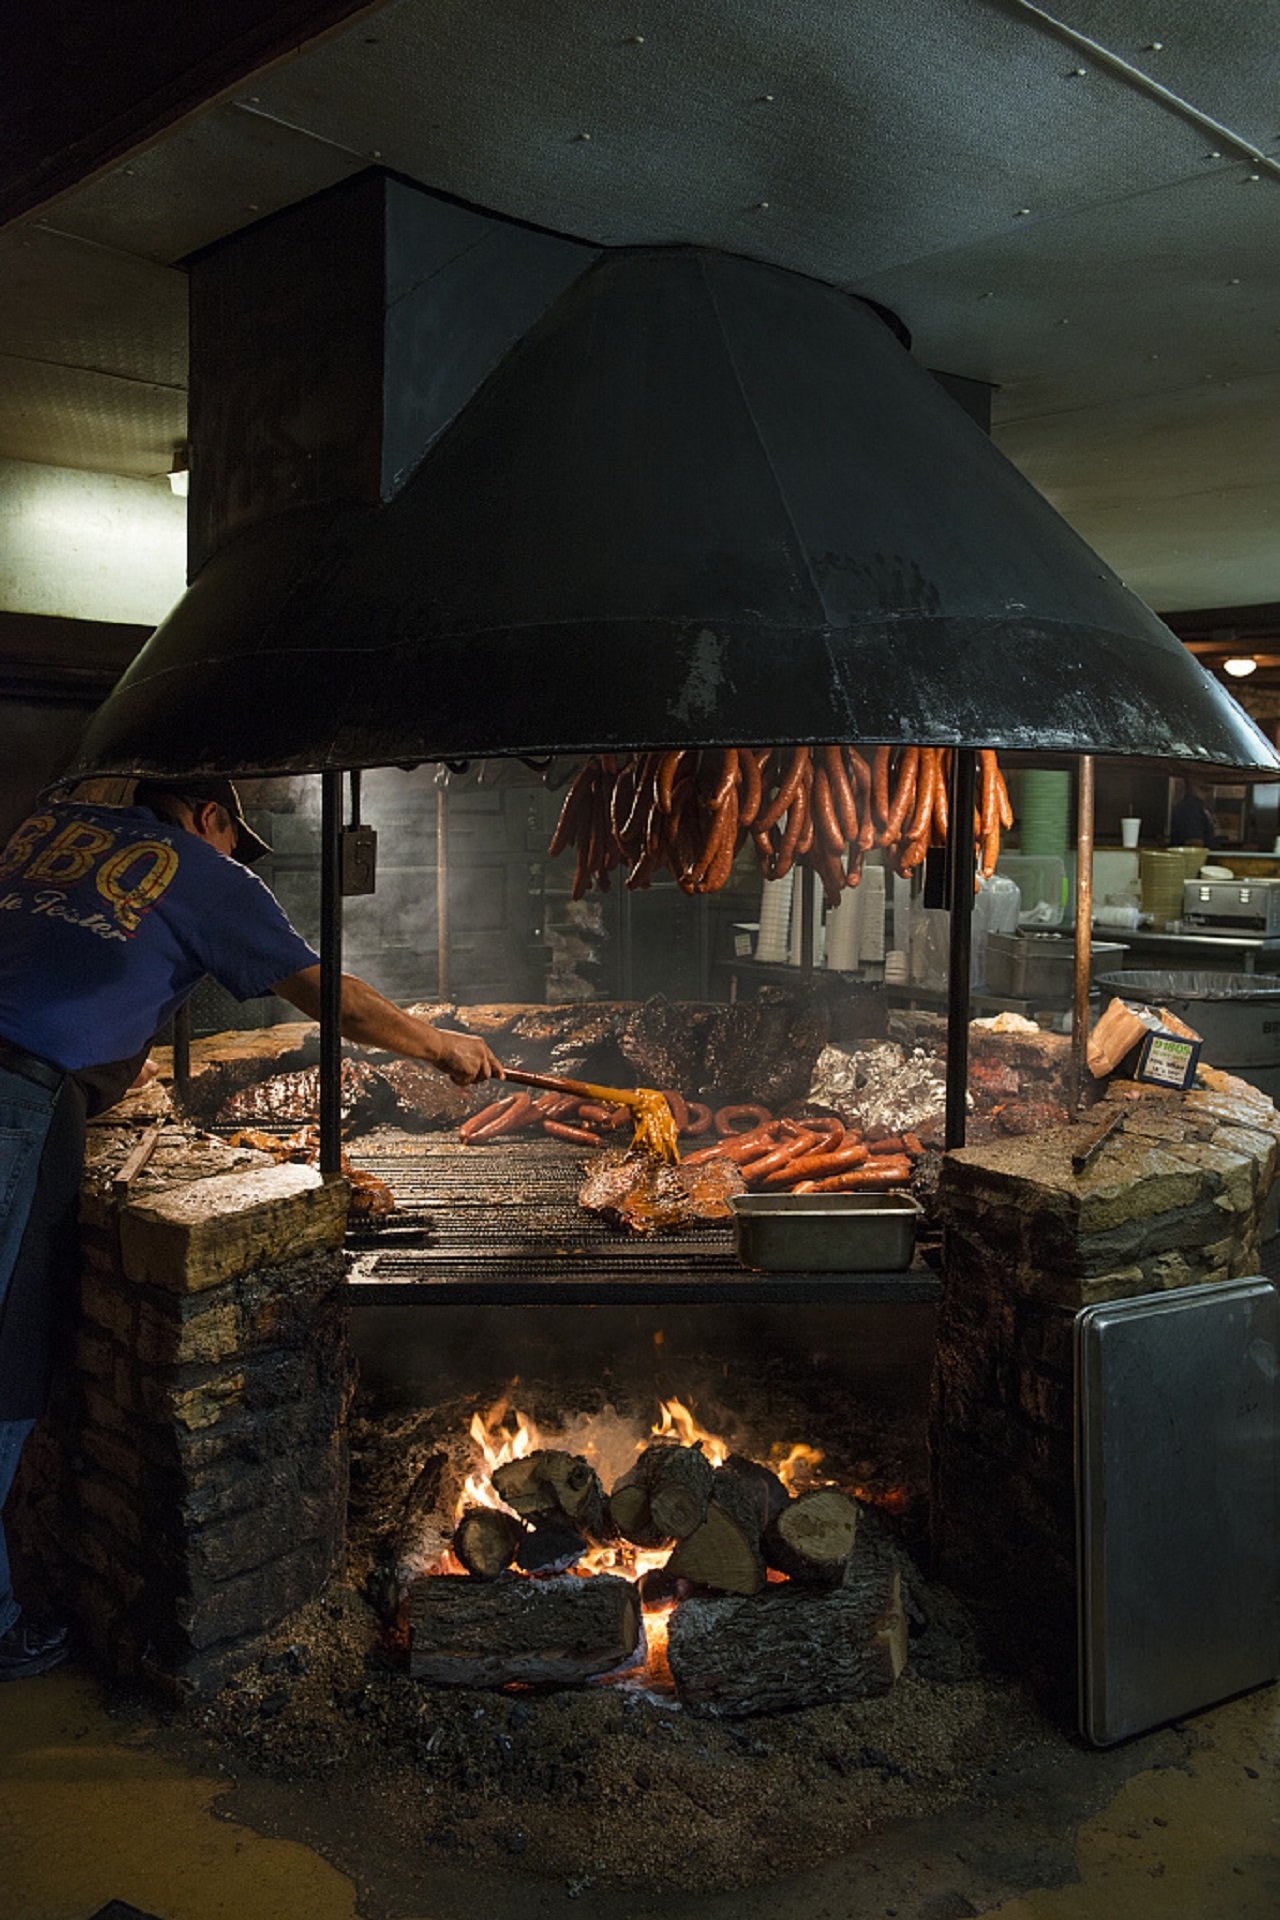
glowing, wood, night, smoke, food, cooking, usa, bbq, fire, meat, barbecue, cuisine, beef, chicken, heat, cook, sausage, texas, hearth, pit, barbecue grill, outdoor grill, animal source foods, pitmaster